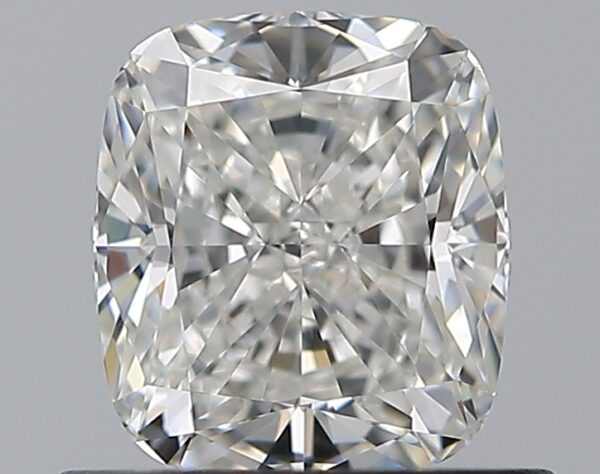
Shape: cushion
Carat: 0.8
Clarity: VVS2
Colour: F
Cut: EX
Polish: EX
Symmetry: EX
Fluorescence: N
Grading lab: GIA
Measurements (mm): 5.56 x 4.9 x 3.42